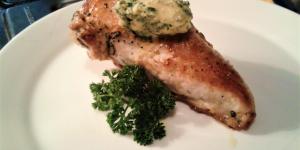
pechuga de pollo al ajillo